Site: brandenburg
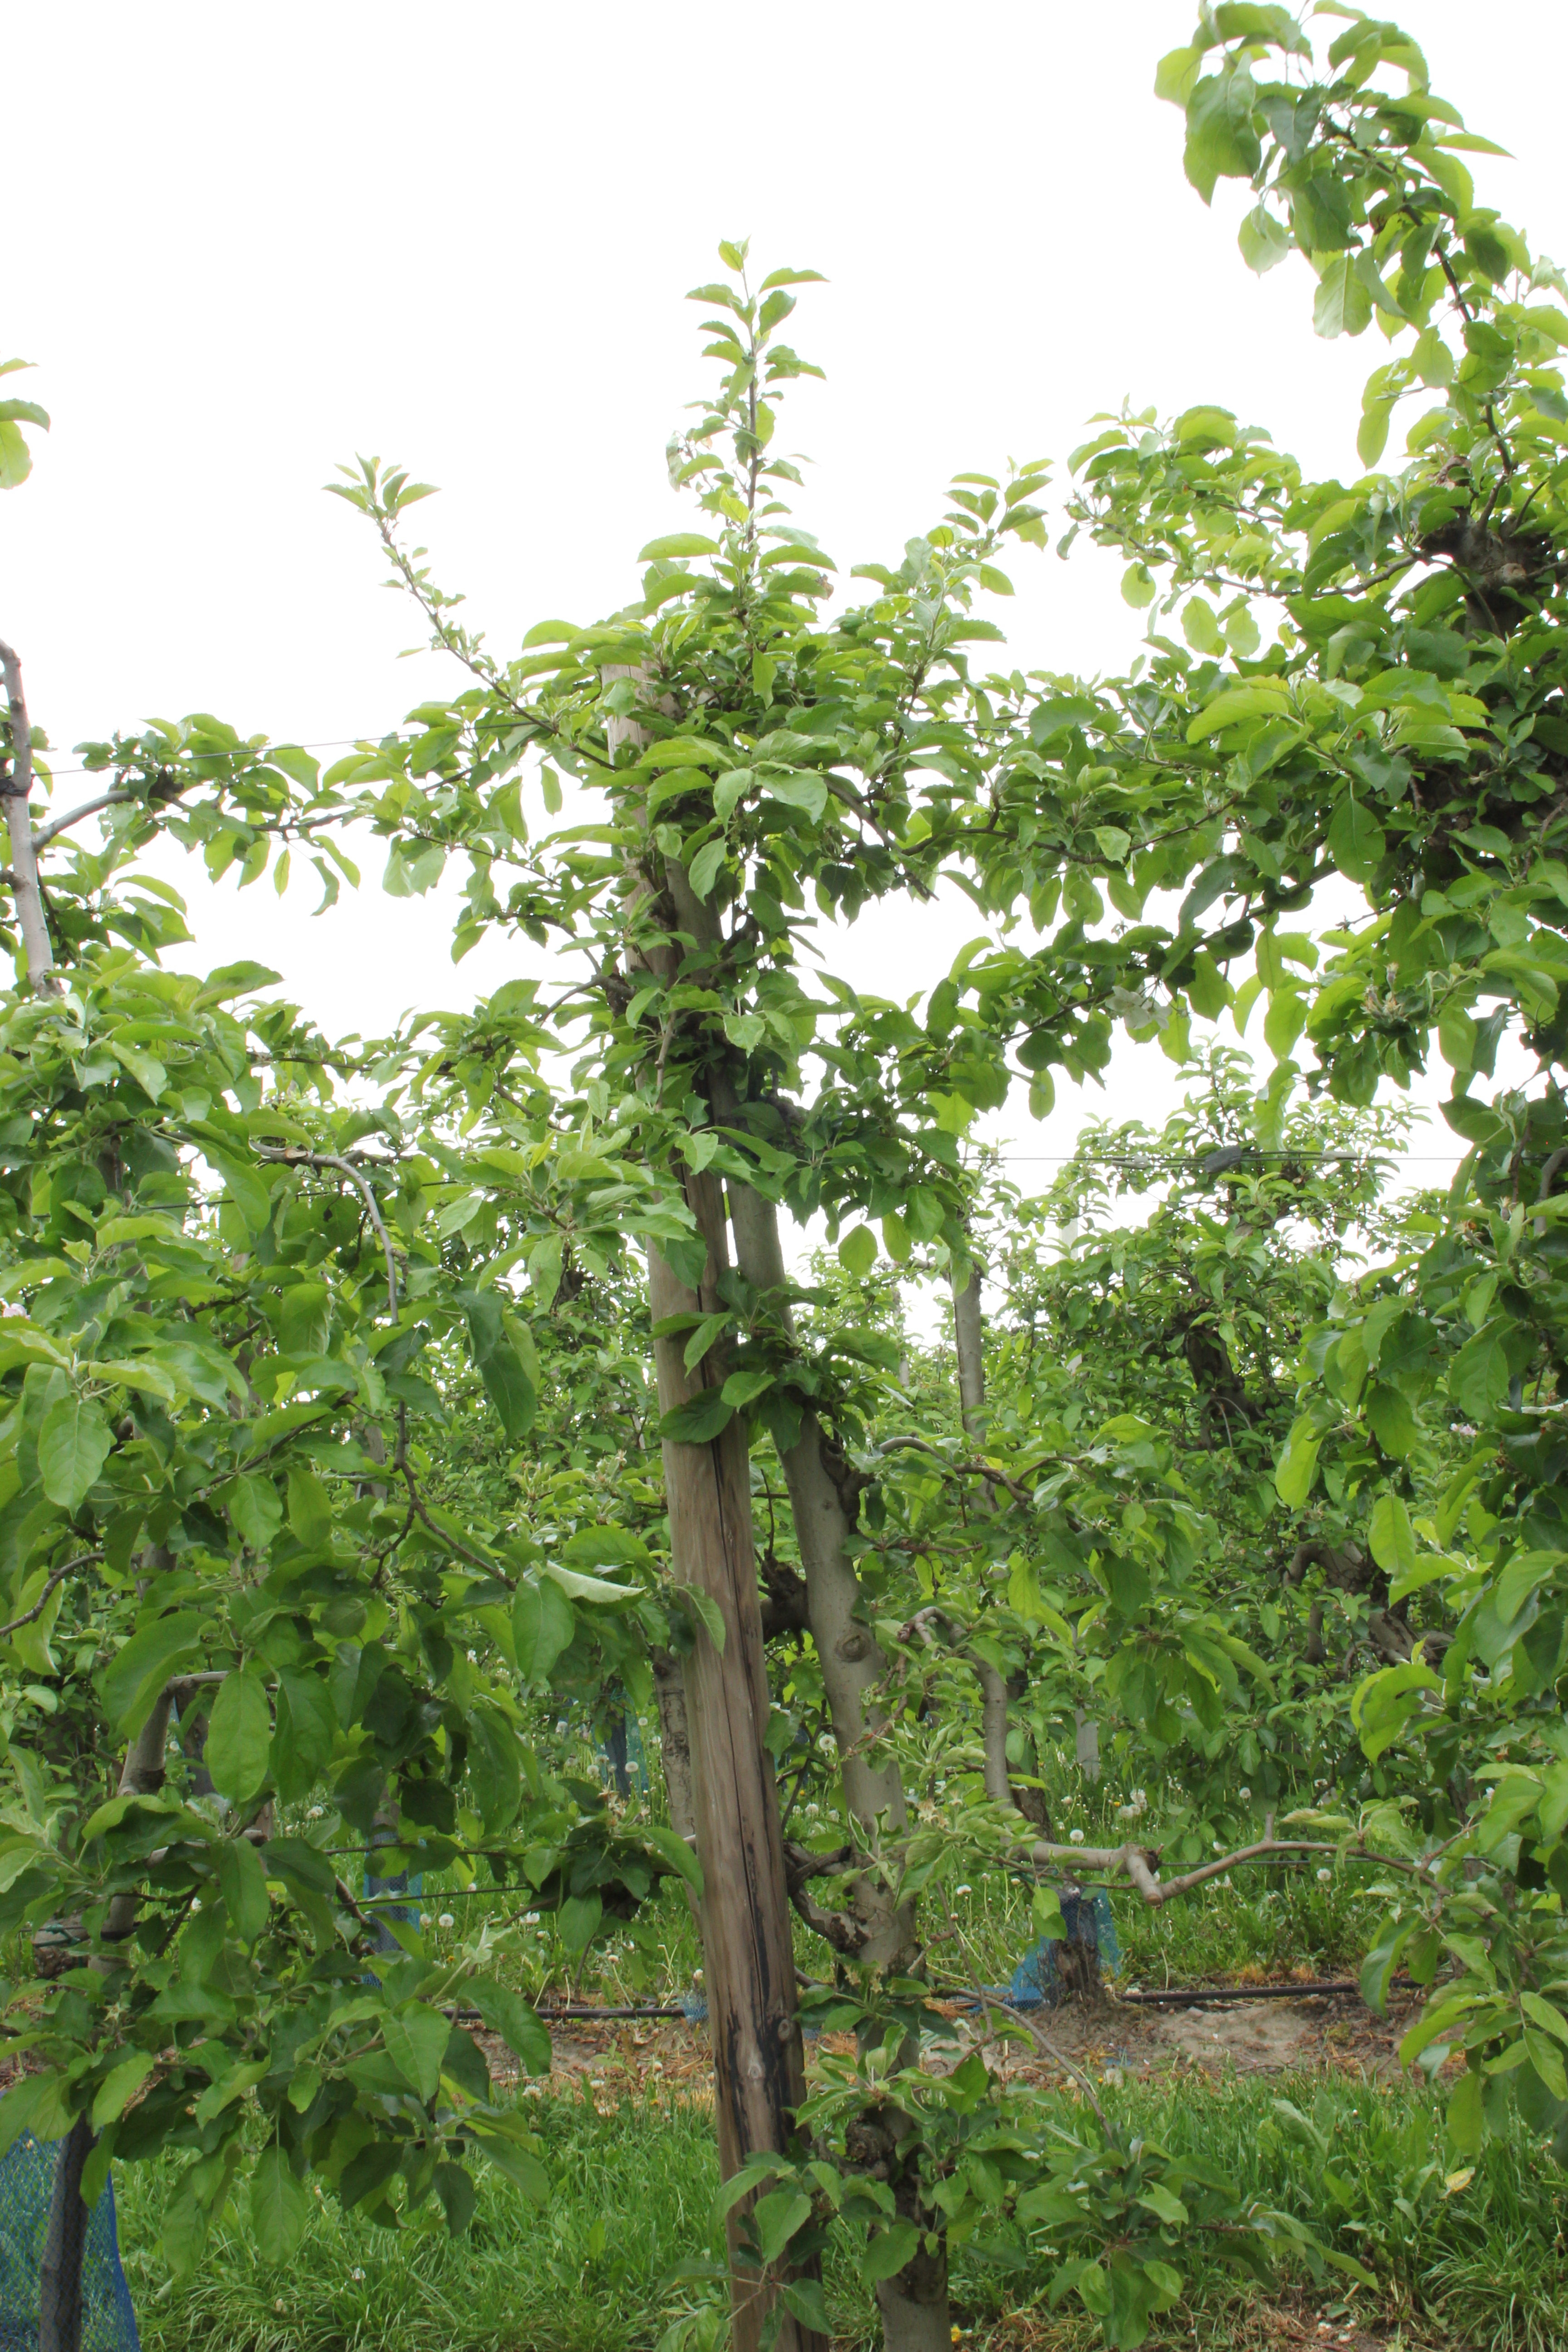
Growth stage (BBCH 67): Flowering